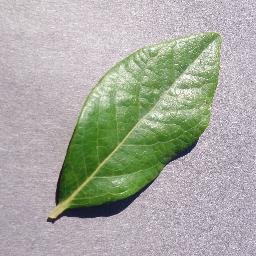
Label: Blueberry___healthy